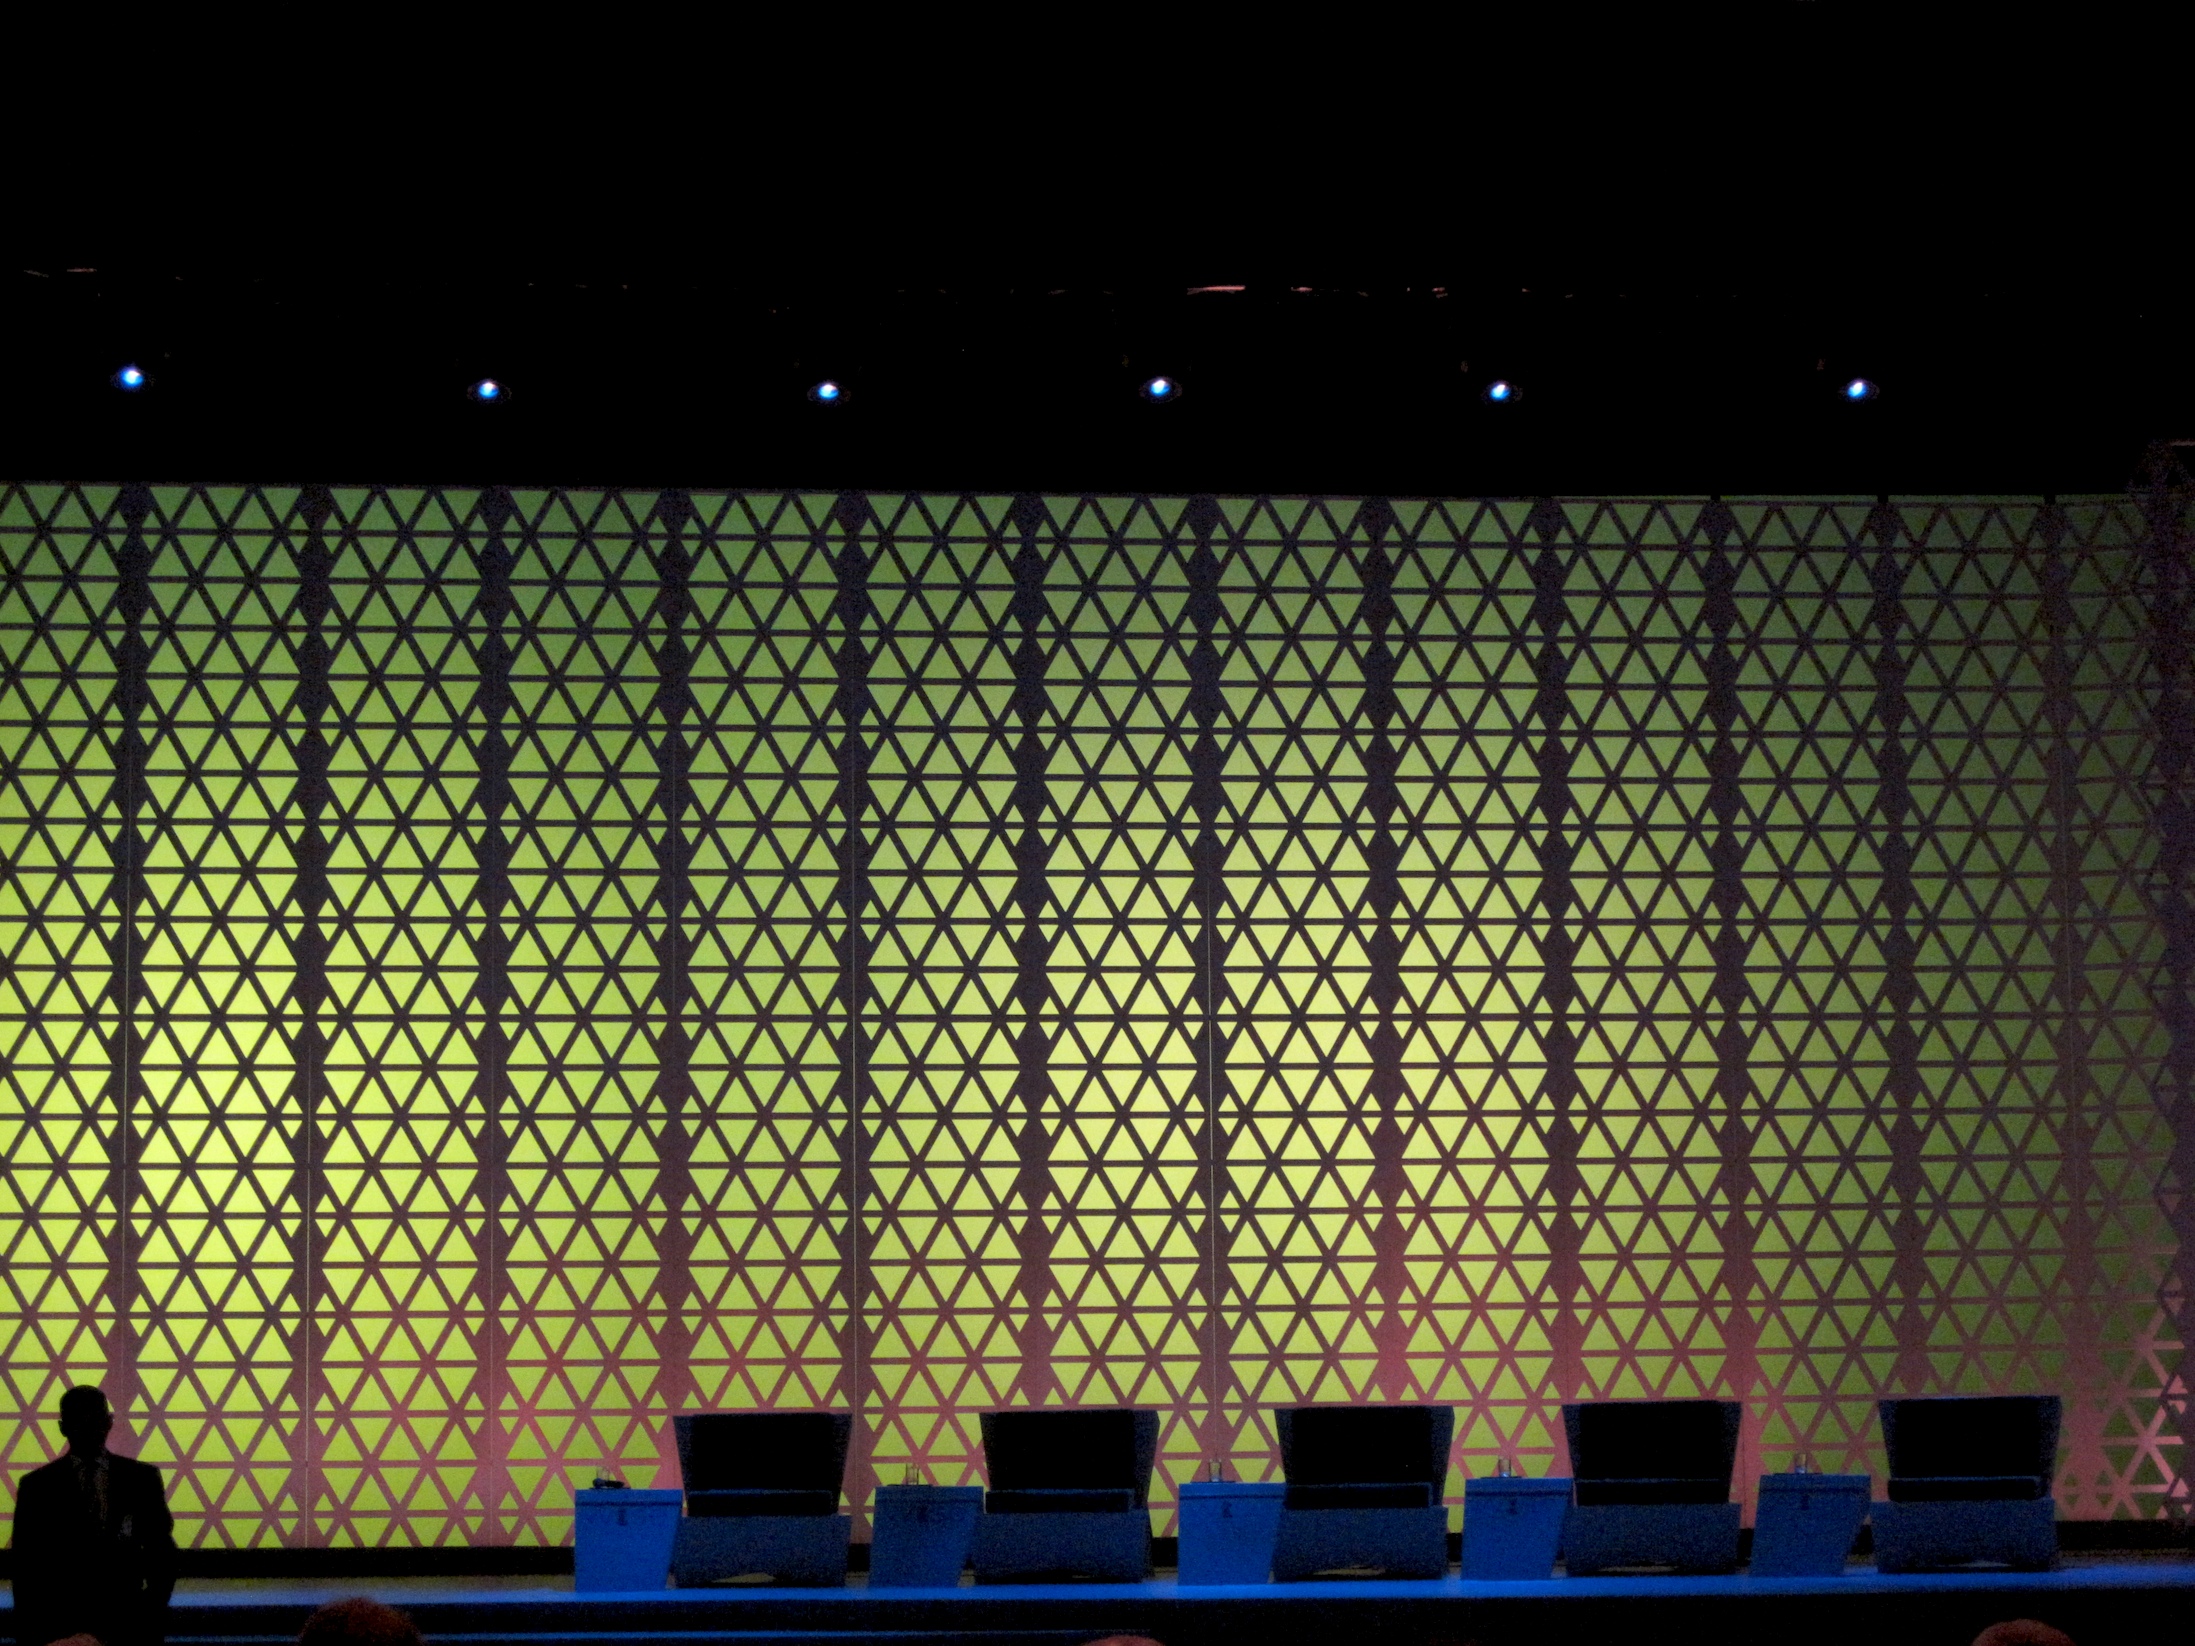
light, night, auditorium, color, signage, lighting, interior design, theatre, stage, shape, wise09, screenshot, display device, flat panel display